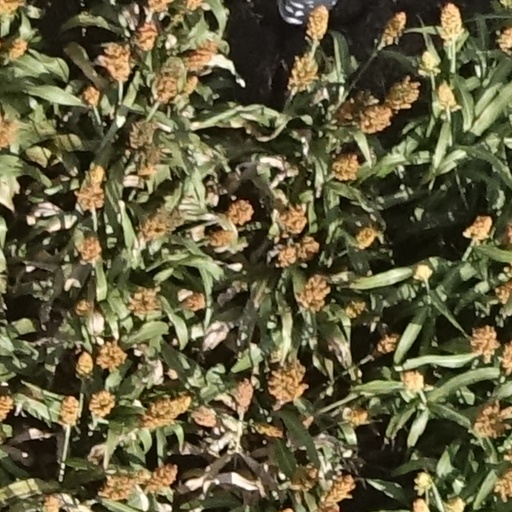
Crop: sorghum